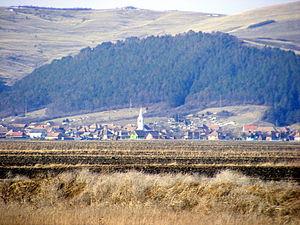
Les émeutes de Hădăreni sont des violences qui ont éclaté en 1993 contre des Roms du village de Hădăreni, dans le județ de Mureș de Transylvanie en Roumanie. Elles ont donné lieu à l’affaire Moldovan et autres portée devant la Cour européenne des droits de l'homme qui a condamné les émeutiers et la Roumanie en 2005.